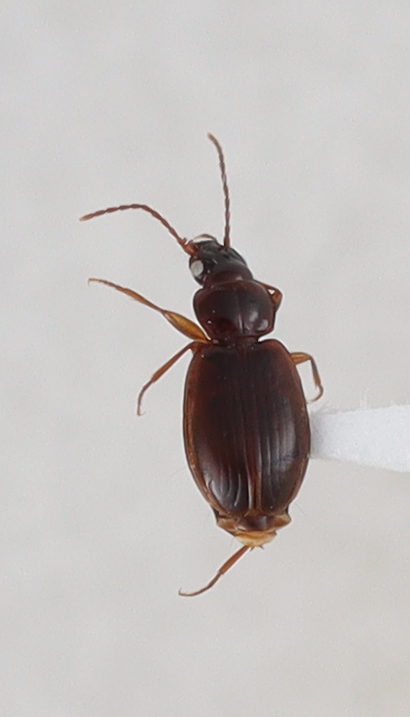
Scientific name: Trechus obtusus
Plot: 14
Trap: W
Collected: 20210810